Always (2011 film)

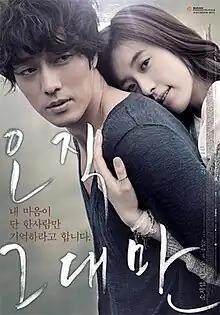
Film poster

Always is a 2011 South Korean romantic action drama film directed by Song Il-gon and stars So Ji-sub and Han Hyo-joo in the lead roles. The film is about a romance between an ex-boxer, who has closed his heart to the world, and a telemarketer, who remains spirited despite slowly going blind.